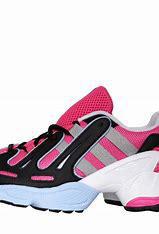
Brand: Adidas
Model: EQT Gazelle